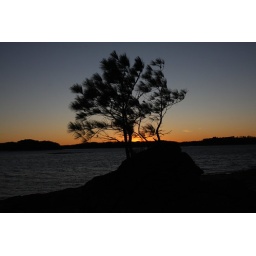
Tree in a rock with a sunset back ground